Gregory Chamitoff

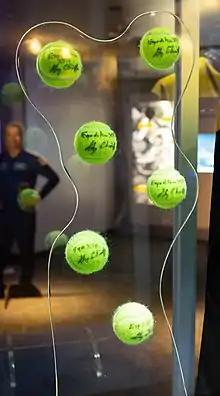
Tennis balls that Chamitoff and Garriott juggled while aboard the ISS

Chamitoff served on a long-duration mission to the International Space Station. He launched as a mission specialist on board Space Shuttle mission STS-124. He was flight engineer 2 and science officer on Expedition 17. He returned home as a mission specialist on STS-126, completing a tour that lasted six months.